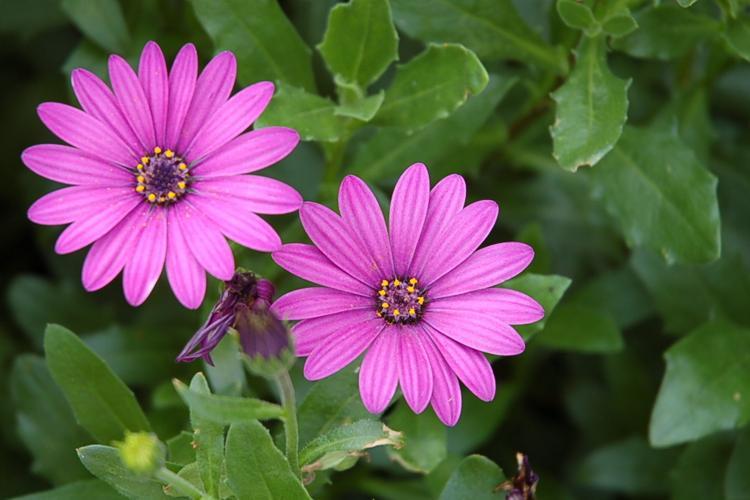
Label: osteospermum